Brescia

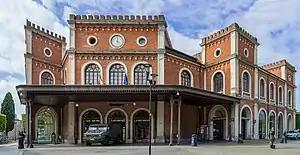
The train station of Brescia

The Brescia Metro is a rapid transit network that opened on 2 March 2013. The network comprises one line, long, with 17 stations between "Buffalora" and "Prealpino", of which 13 are underground.